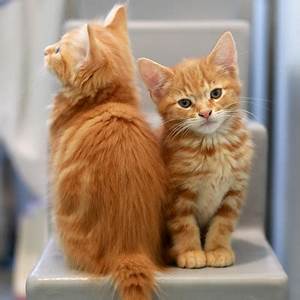
Label: gatto